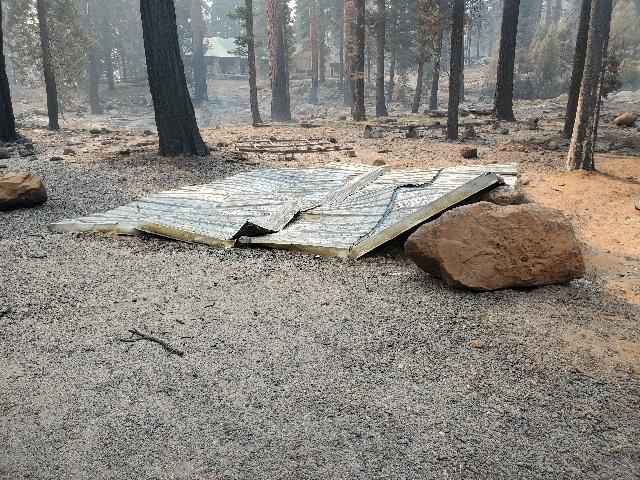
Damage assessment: destroyed